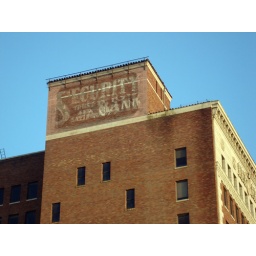
sign in long beach